Stefan Aladzhov

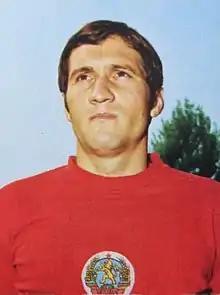
Aladzhov at the age of 26 in 1974

Stefan Atanasov Aladzhov (born 18 October 1947) is a former Bulgarian football defender. In his career, he played mostly for Levski Sofia.